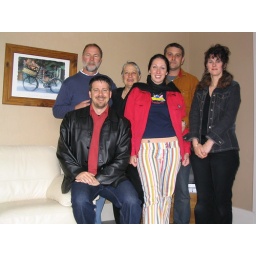
Tifini and James depart. This photo was taken in the lounge at our Wishart Road house in Helensville.